BBC Radio 4 Extra

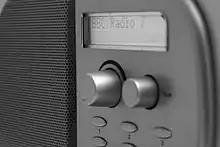
BBC Radio 7 playing

Although the current station is a rebranding of Radio 7 and contains a similar mix of archived programming, content has been brought further in line with BBC Radio 4 with new additions based upon their schedule. These include extended versions of programmes such as "The News Quiz" and "Desert Island Discs", the broadcast of archived editions of the latter as "Desert Island Discs Revisited". It has also previously included the addition of the programme "Ambridge Extra", a more youth-orientated version of long-running radio soap "The Archers", and an extended version of "The Now Show".